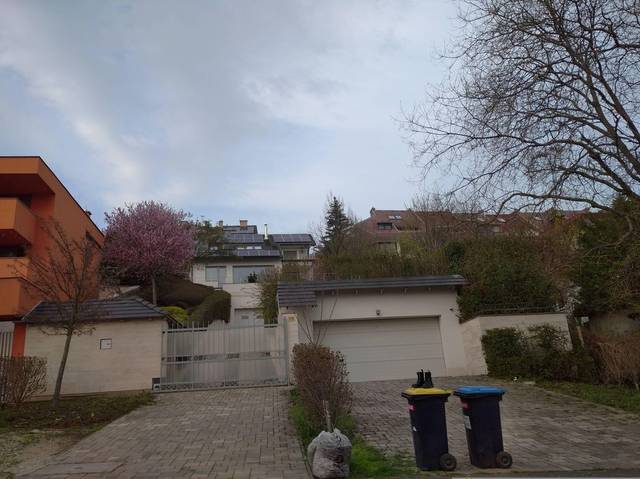
Region: Hungary
Coordinates: 47.531, 18.999